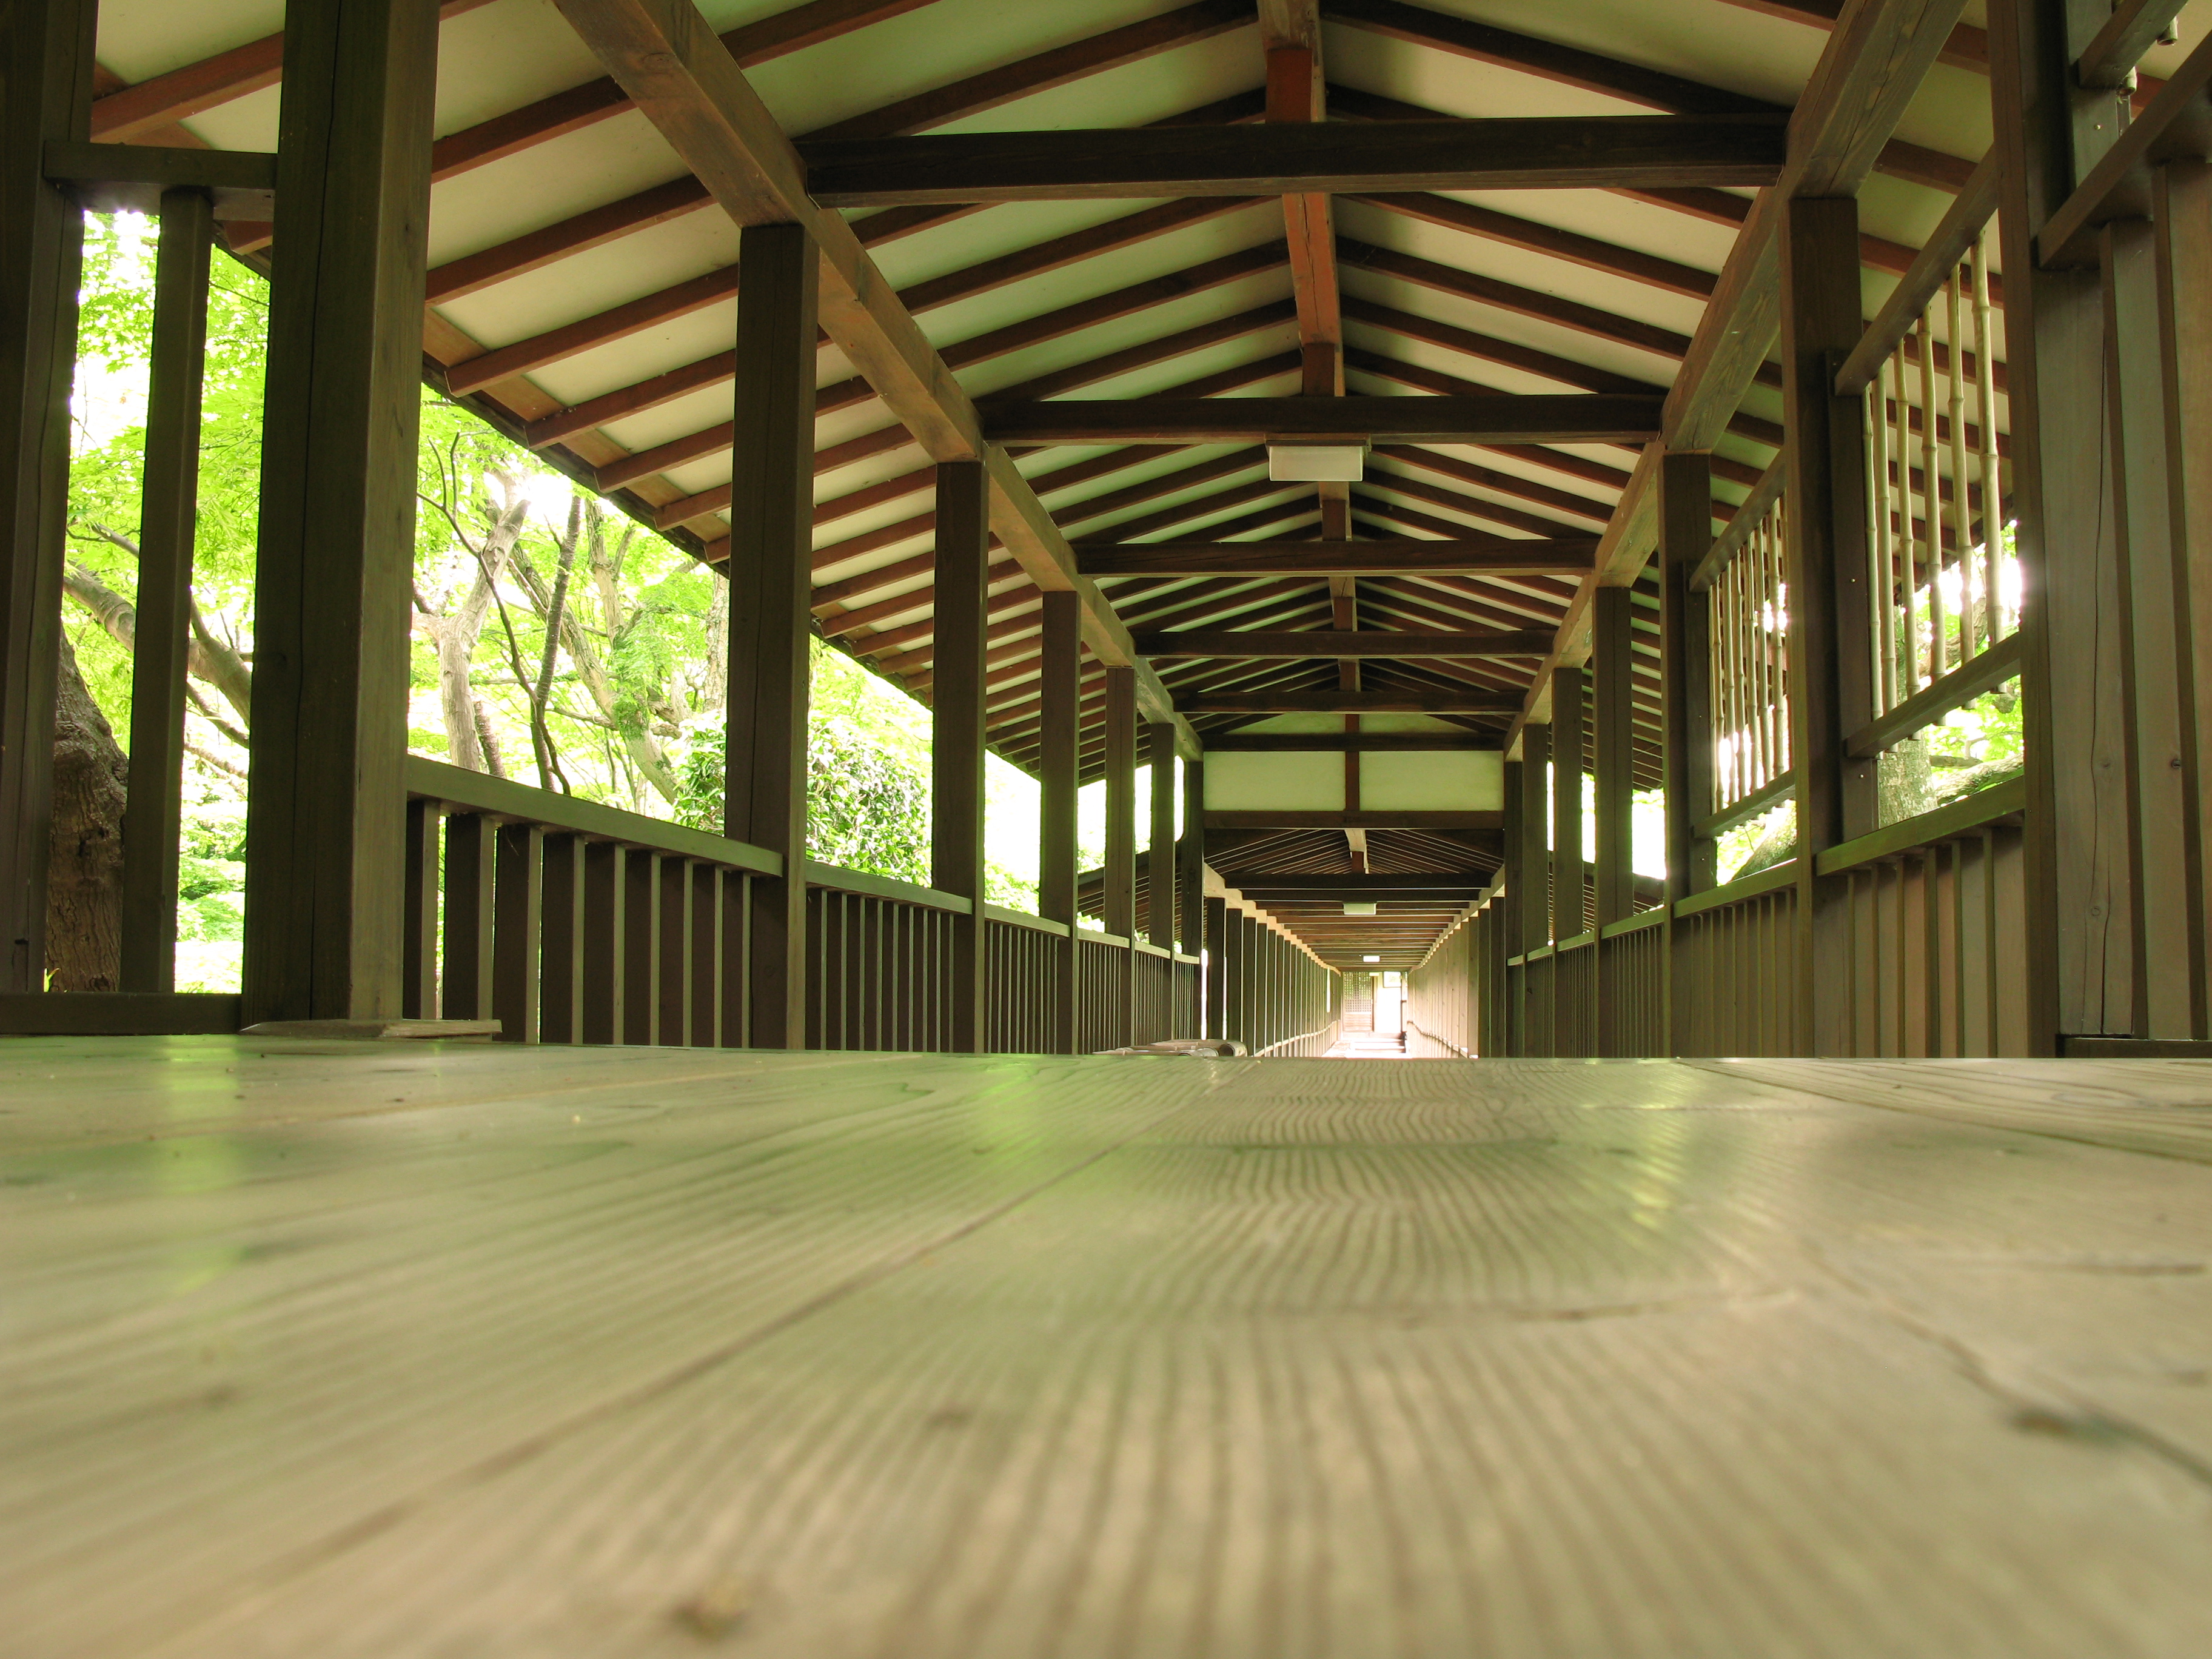
light, architecture, wood, interior, old, shed, subway, transport, high, hall, lighting, public transport, cool image, design, japanese, symmetry, corridor, style, hires, traditional, hi, res, g7